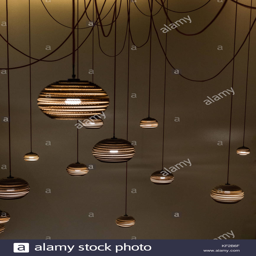
hanging light globes hang from the ceiling almost appearing to be floating